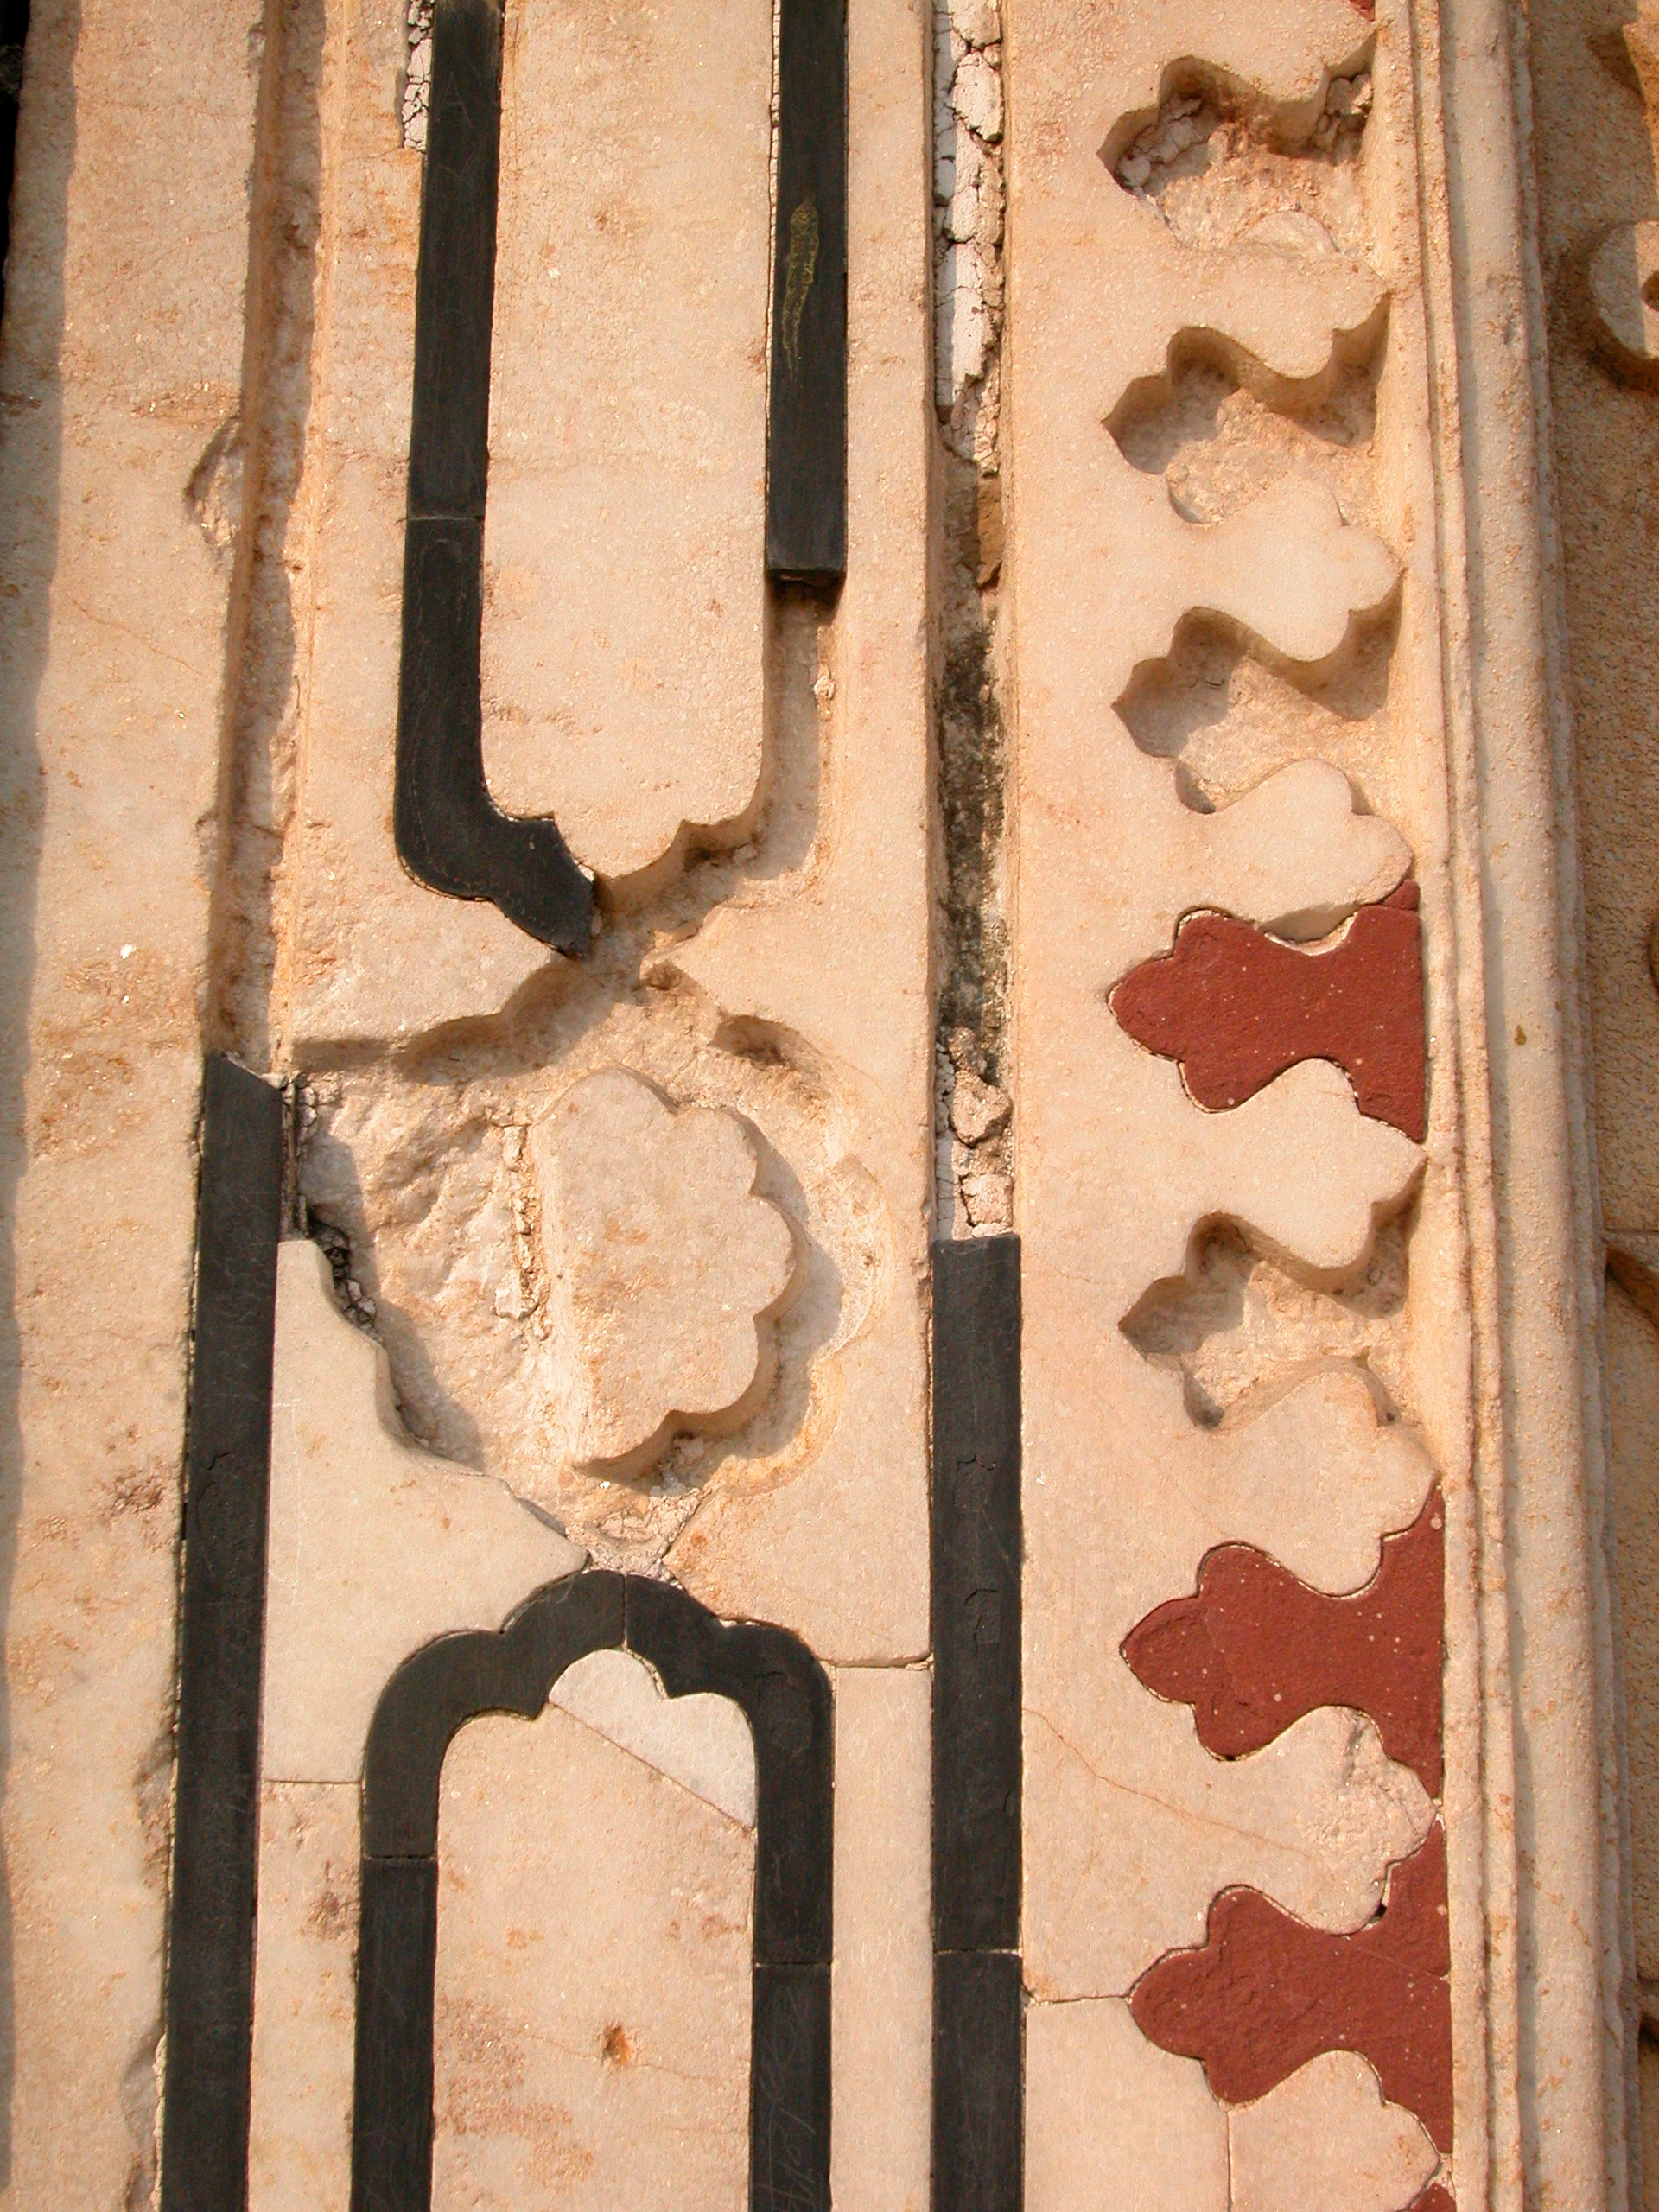
architecture, wood, floor, window, number, old, wall, high, brick, material, art, fort, iron, hires, india, carving, hi, res, qila, purana, flooring, ancient history